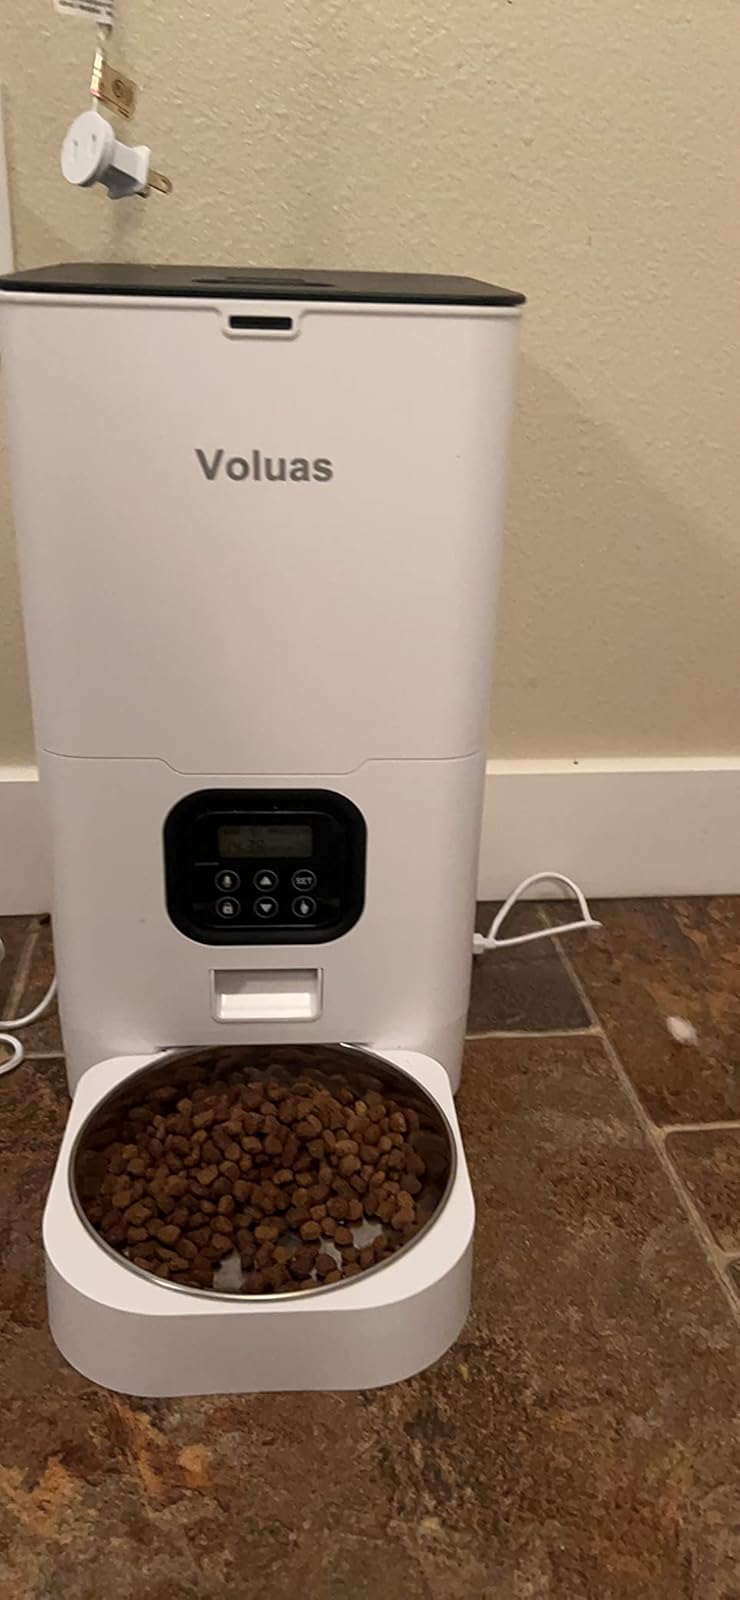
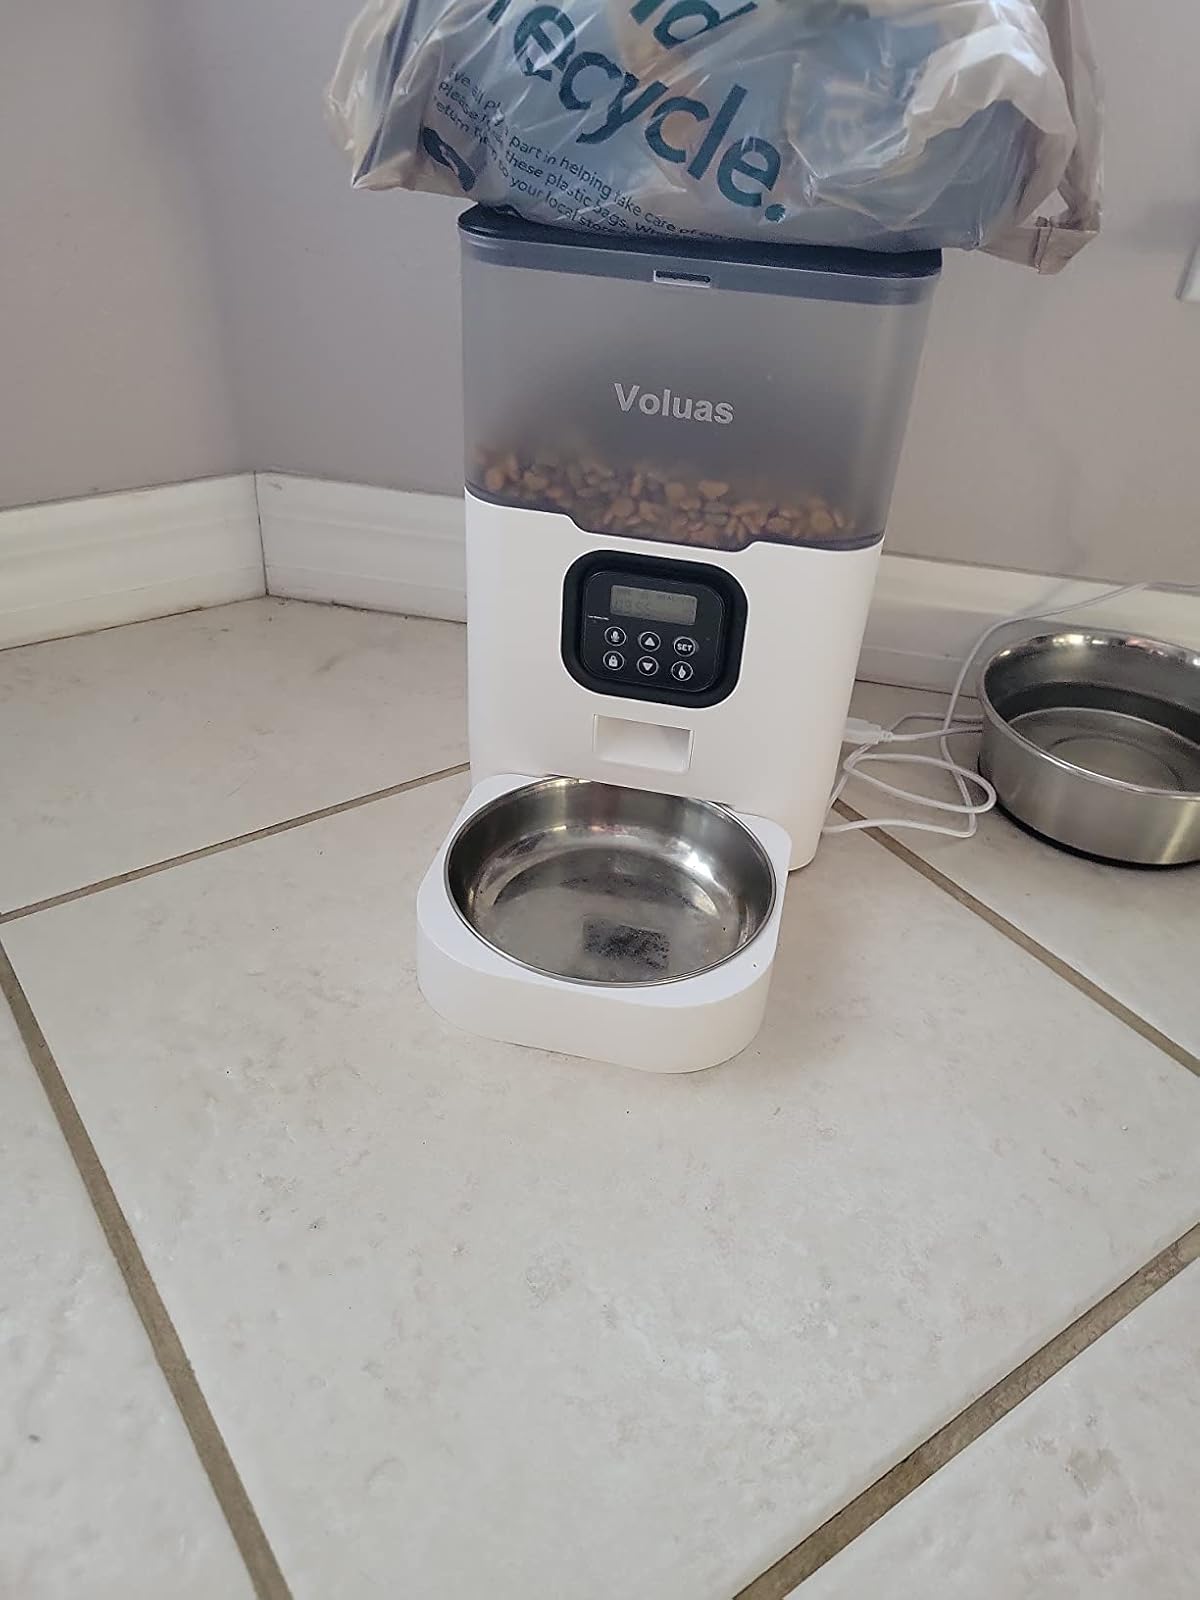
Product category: items_feeder
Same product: no